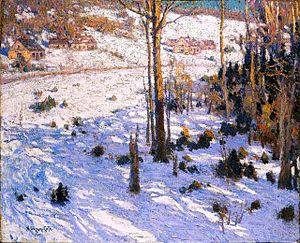
Marc-Aurèle de Foy Suzor-Coté, né Hypolite Wilfrid Marc-Aurèle Côté le 6 avril 1869 à Arthabaska, et mort le 29 janvier 1937 à Daytona Beach, est un peintre et sculpteur canadien.